Dortmund

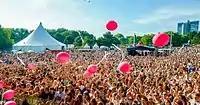
Juicy Beats Festival, Westfalenpark

The Westdeutscher Rundfunk (WDR, West German Broadcasting Cologne has a sizable studio in Dortmund, which is responsible for the east Ruhr area. Each day, it produces a 30-minute regional evening news magazine (called "Lokalzeit Ruhr"), a 5-minute afternoon news programme, and several radio news programmes. A local broadcasting station called Radio 91.2 went "on-the-air" in the early 1990s. Sat.1 have a regional studio in Dortmund. The City stands alongside London and Paris as one of the three head offices of Global Tamil Vision and GTV-Deutschland.